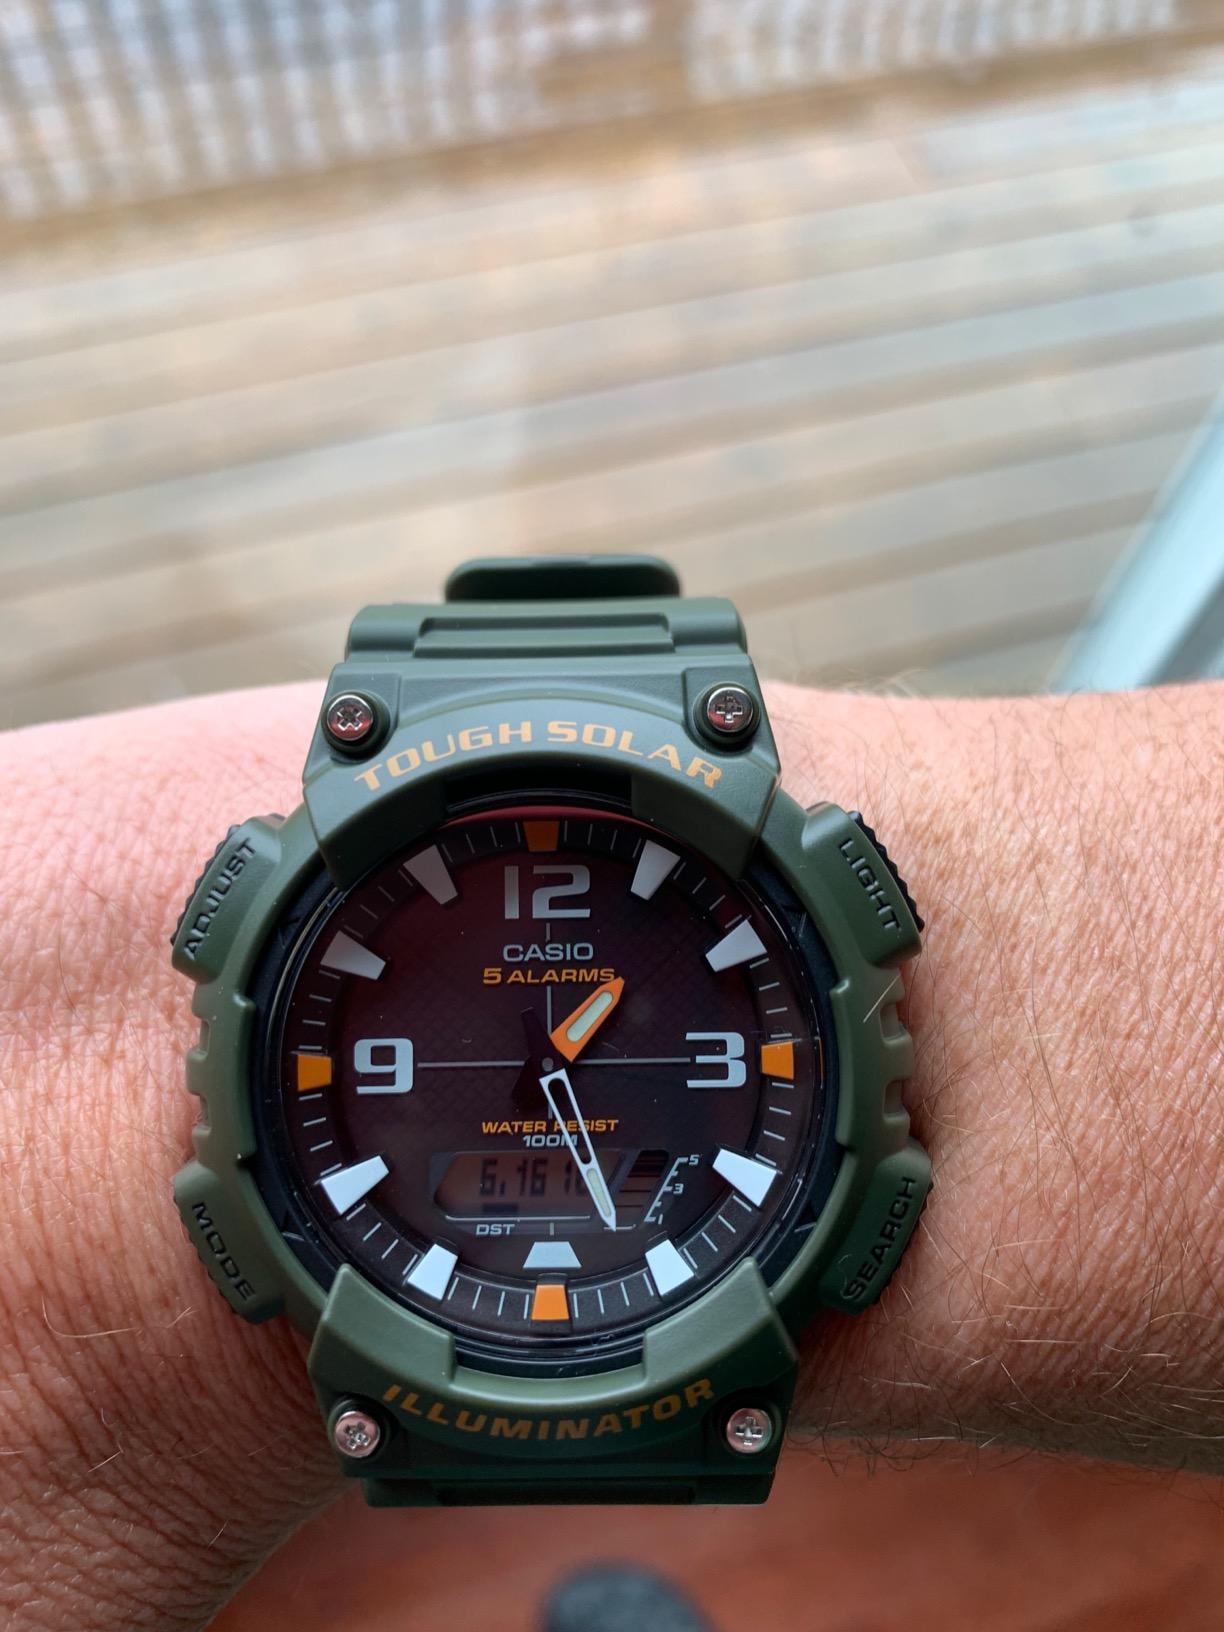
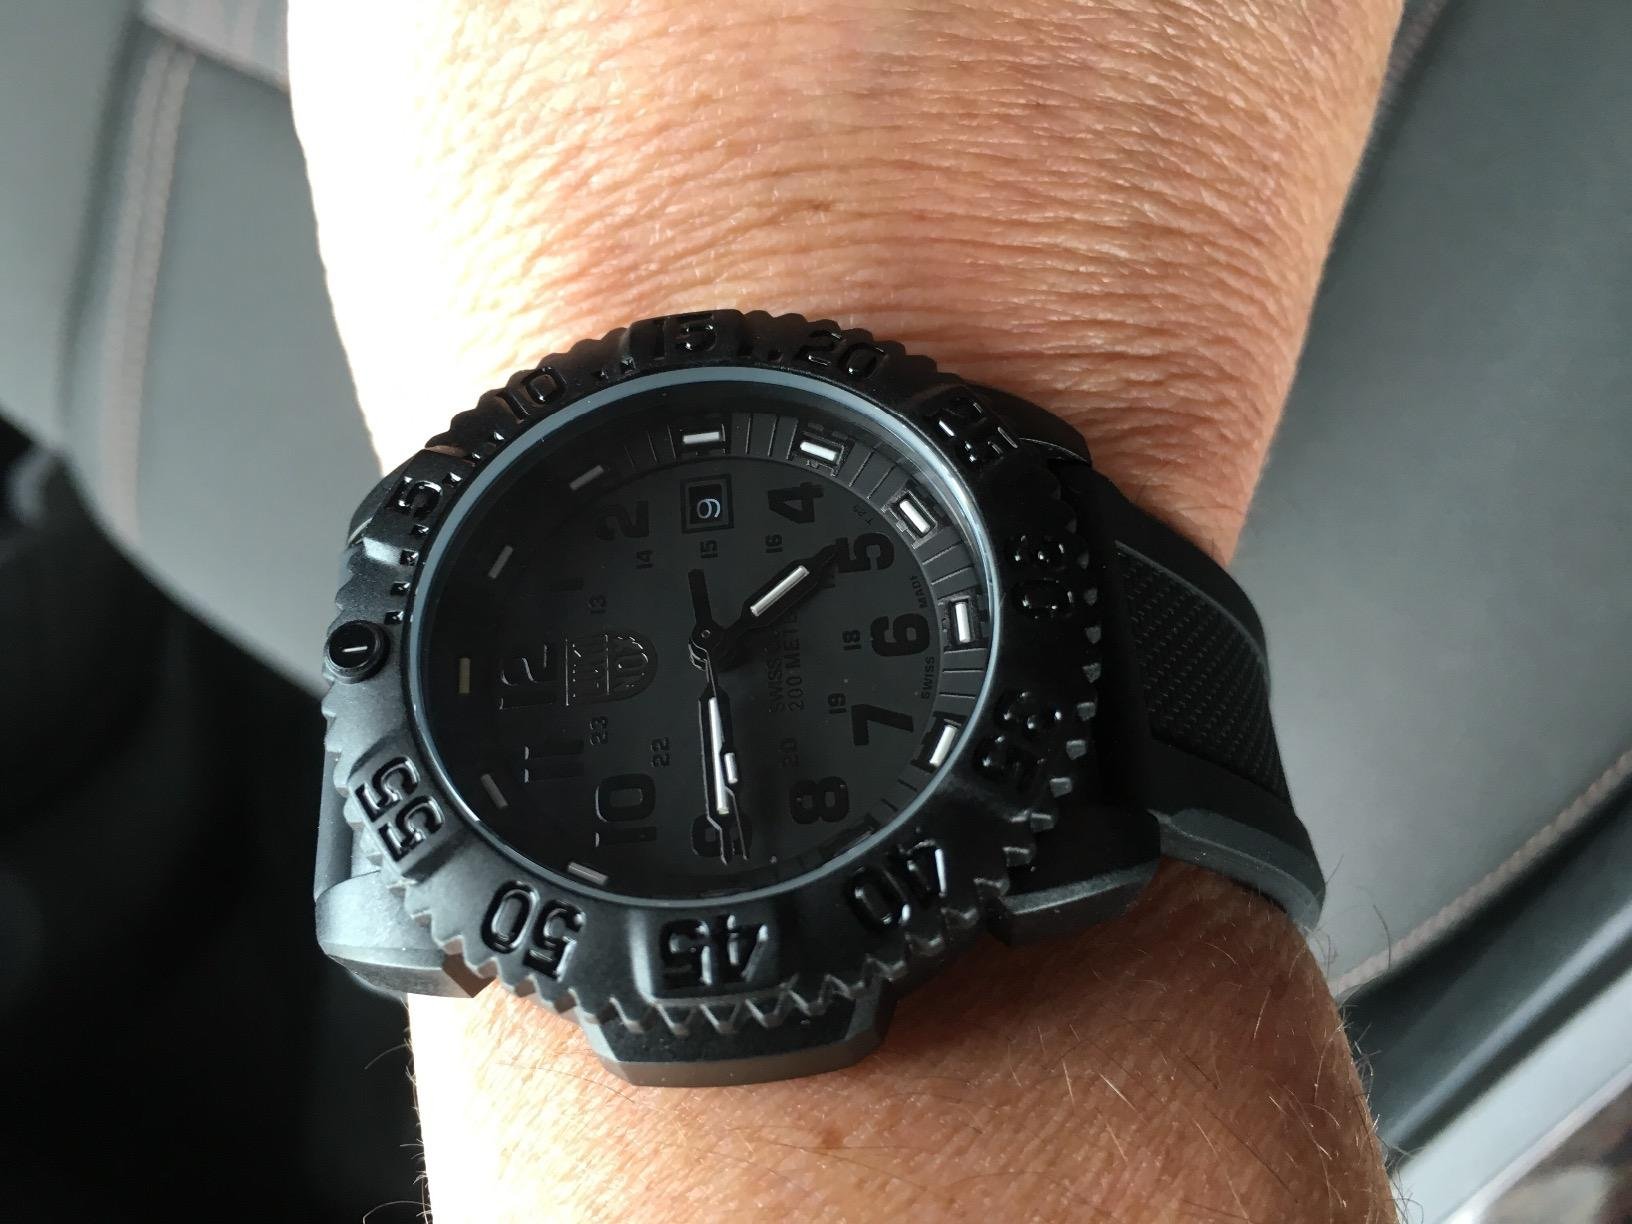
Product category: accessories_watch
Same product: no